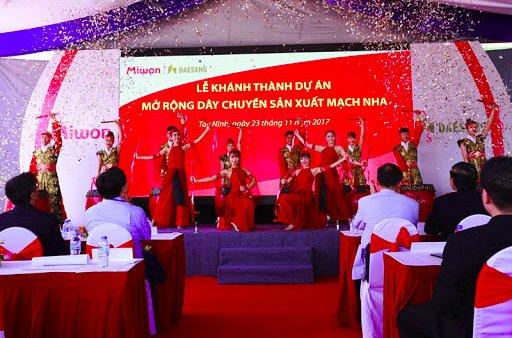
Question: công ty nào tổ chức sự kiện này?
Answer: công ty miwon tổ chức sự kiện này